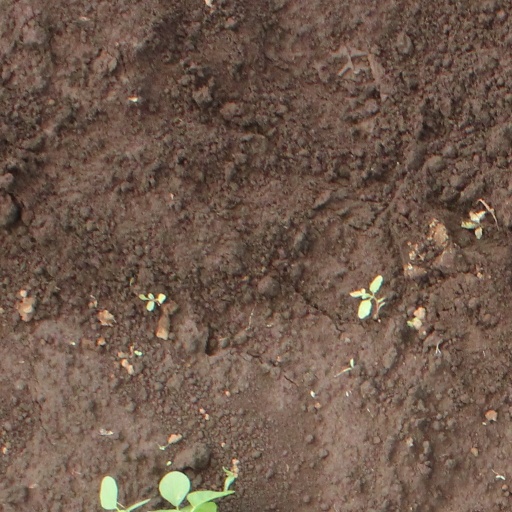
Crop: soybean